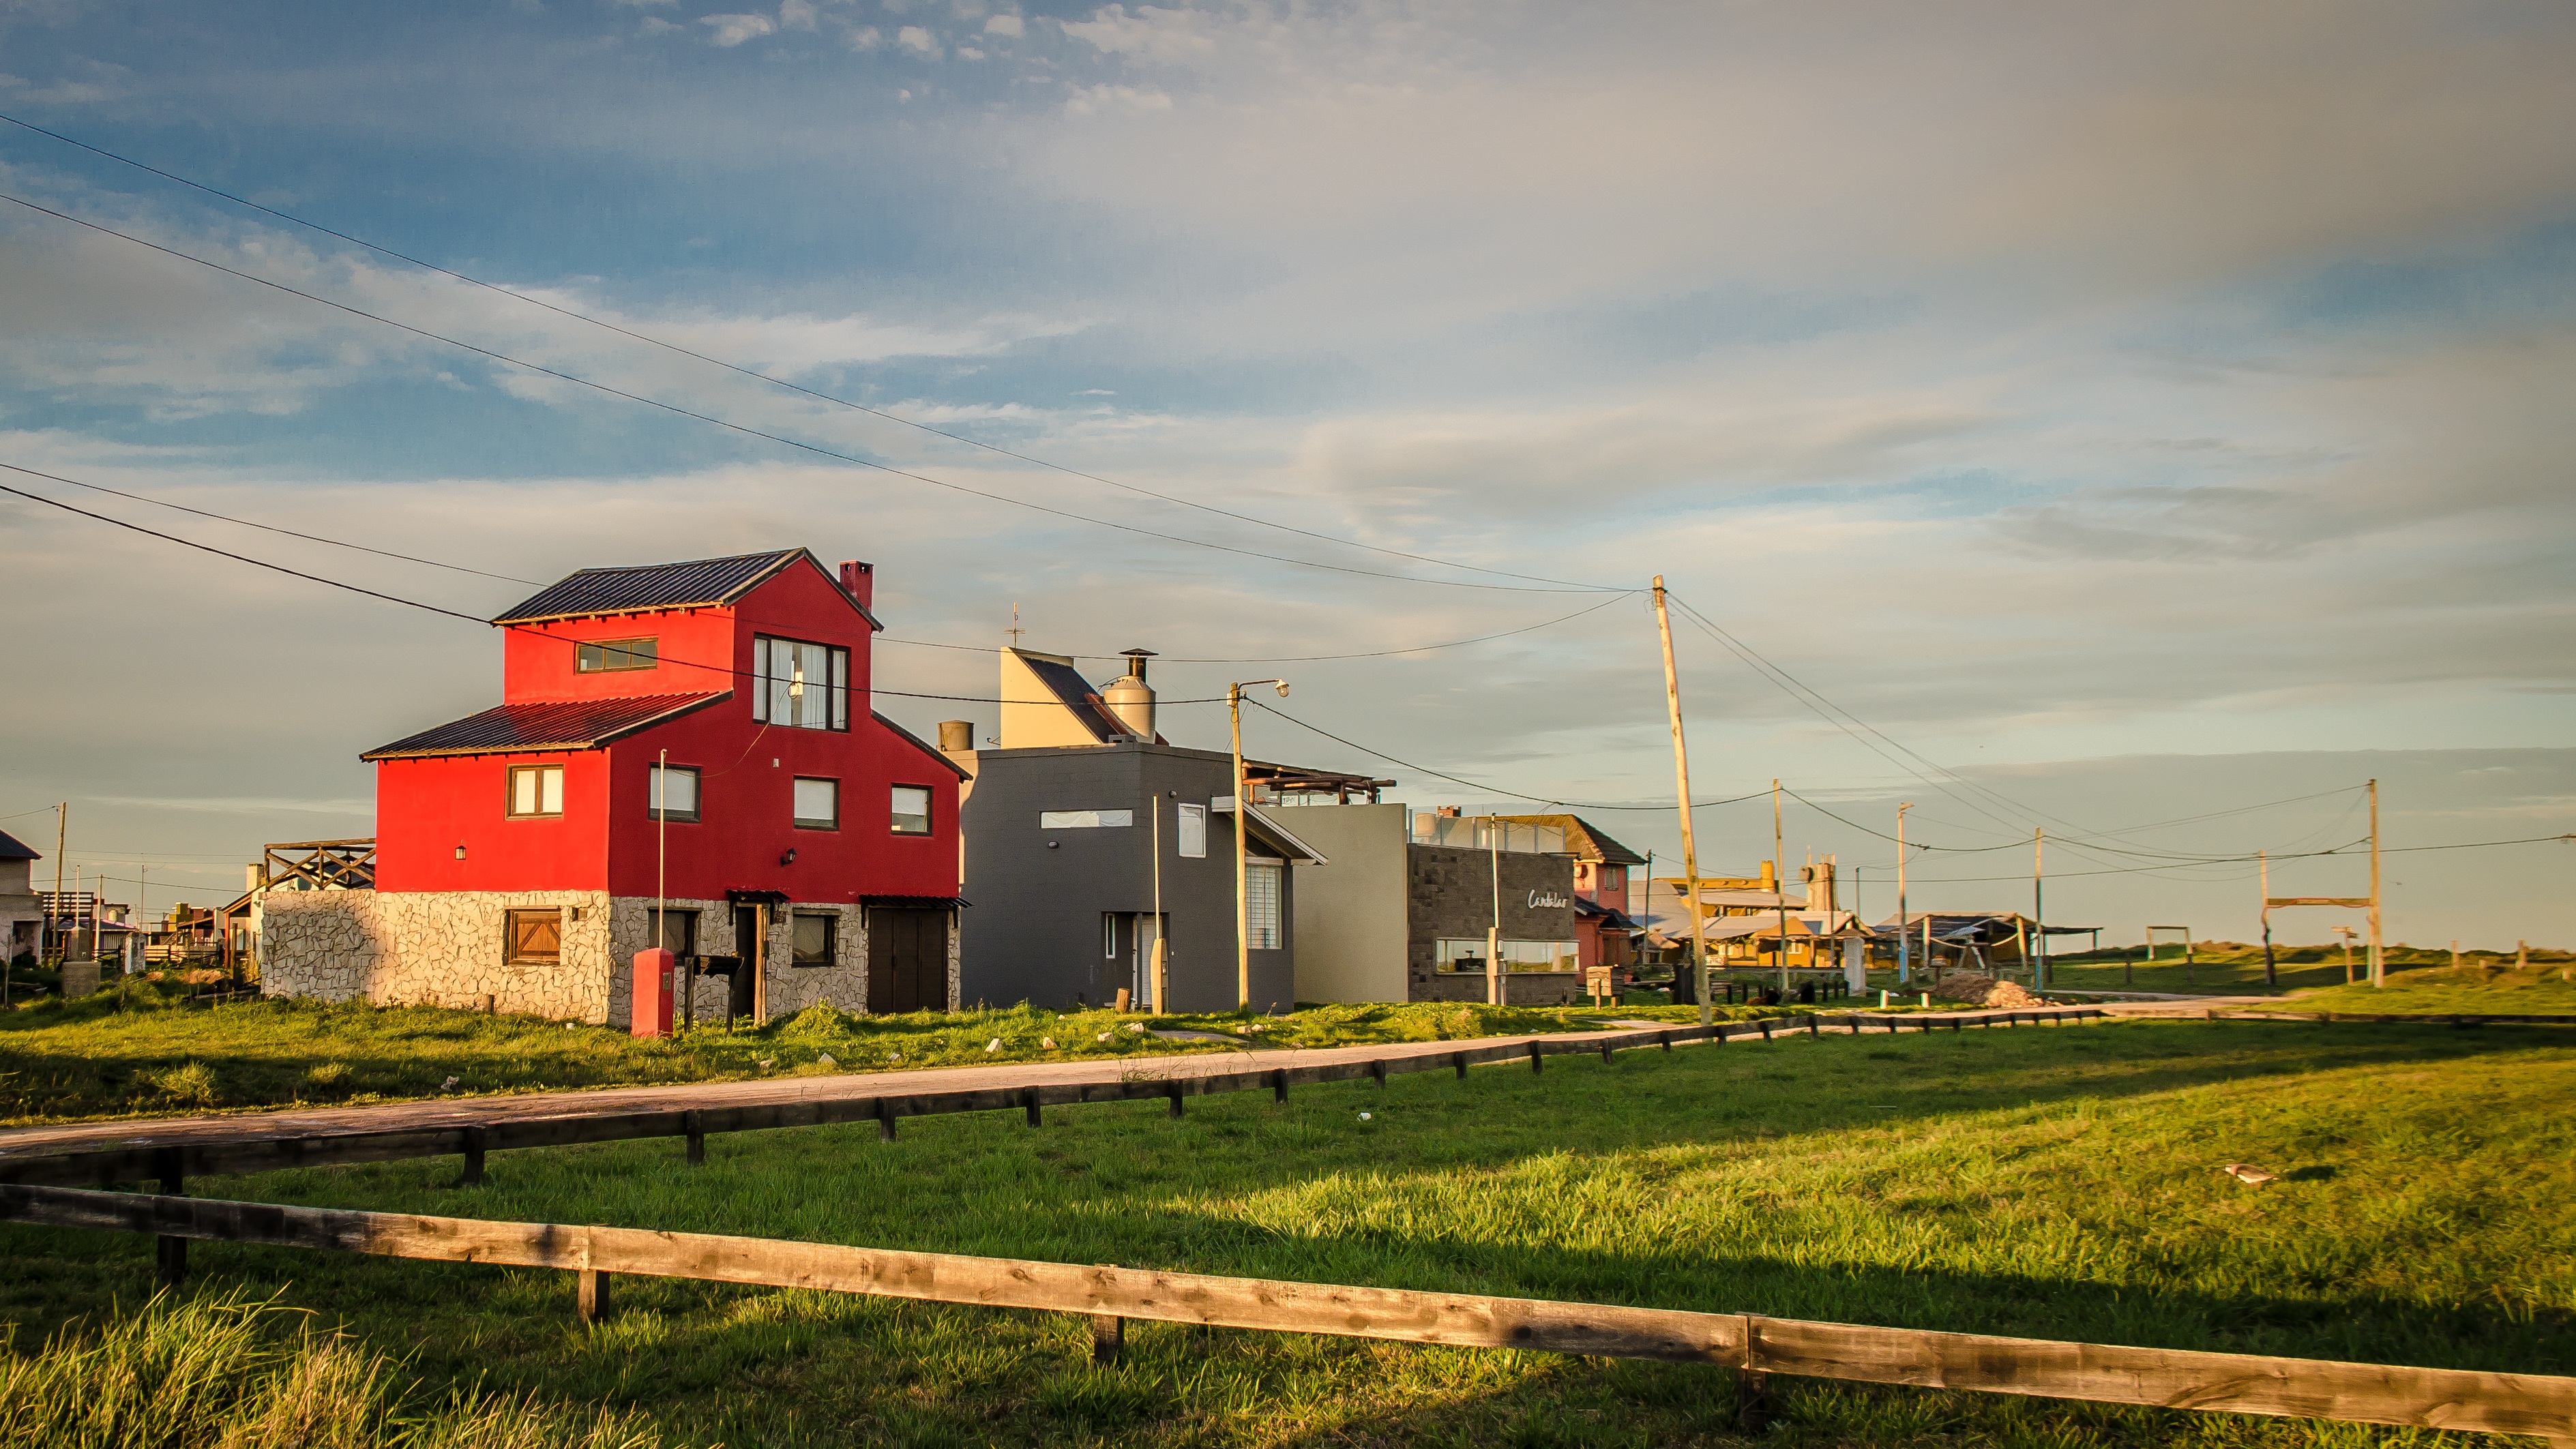
landscape, coast, architecture, farm, house, town, transport, suburb, evening, construction, district, colors, houses, argentina, rail transport, rural area, residential area, human settlement, santa clara del mar